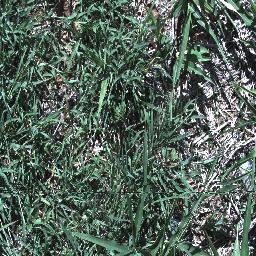
Label: negative